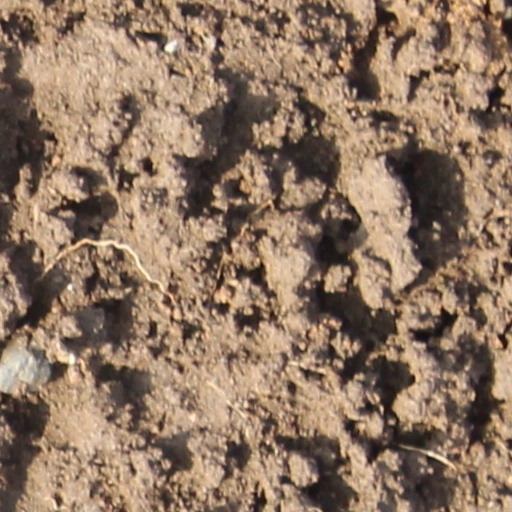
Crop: wheat